Ronald Alcock

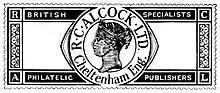
The logo of Alcock's firm.

Ronald Cecil Alcock (26 March 1905 – 6 July 1991) was a British stamp dealer and philatelic publisher notable for writing or publishing some of the key works in British philately. He collaborated with Captain Frank Holland in many of his works.